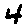
Label: 4